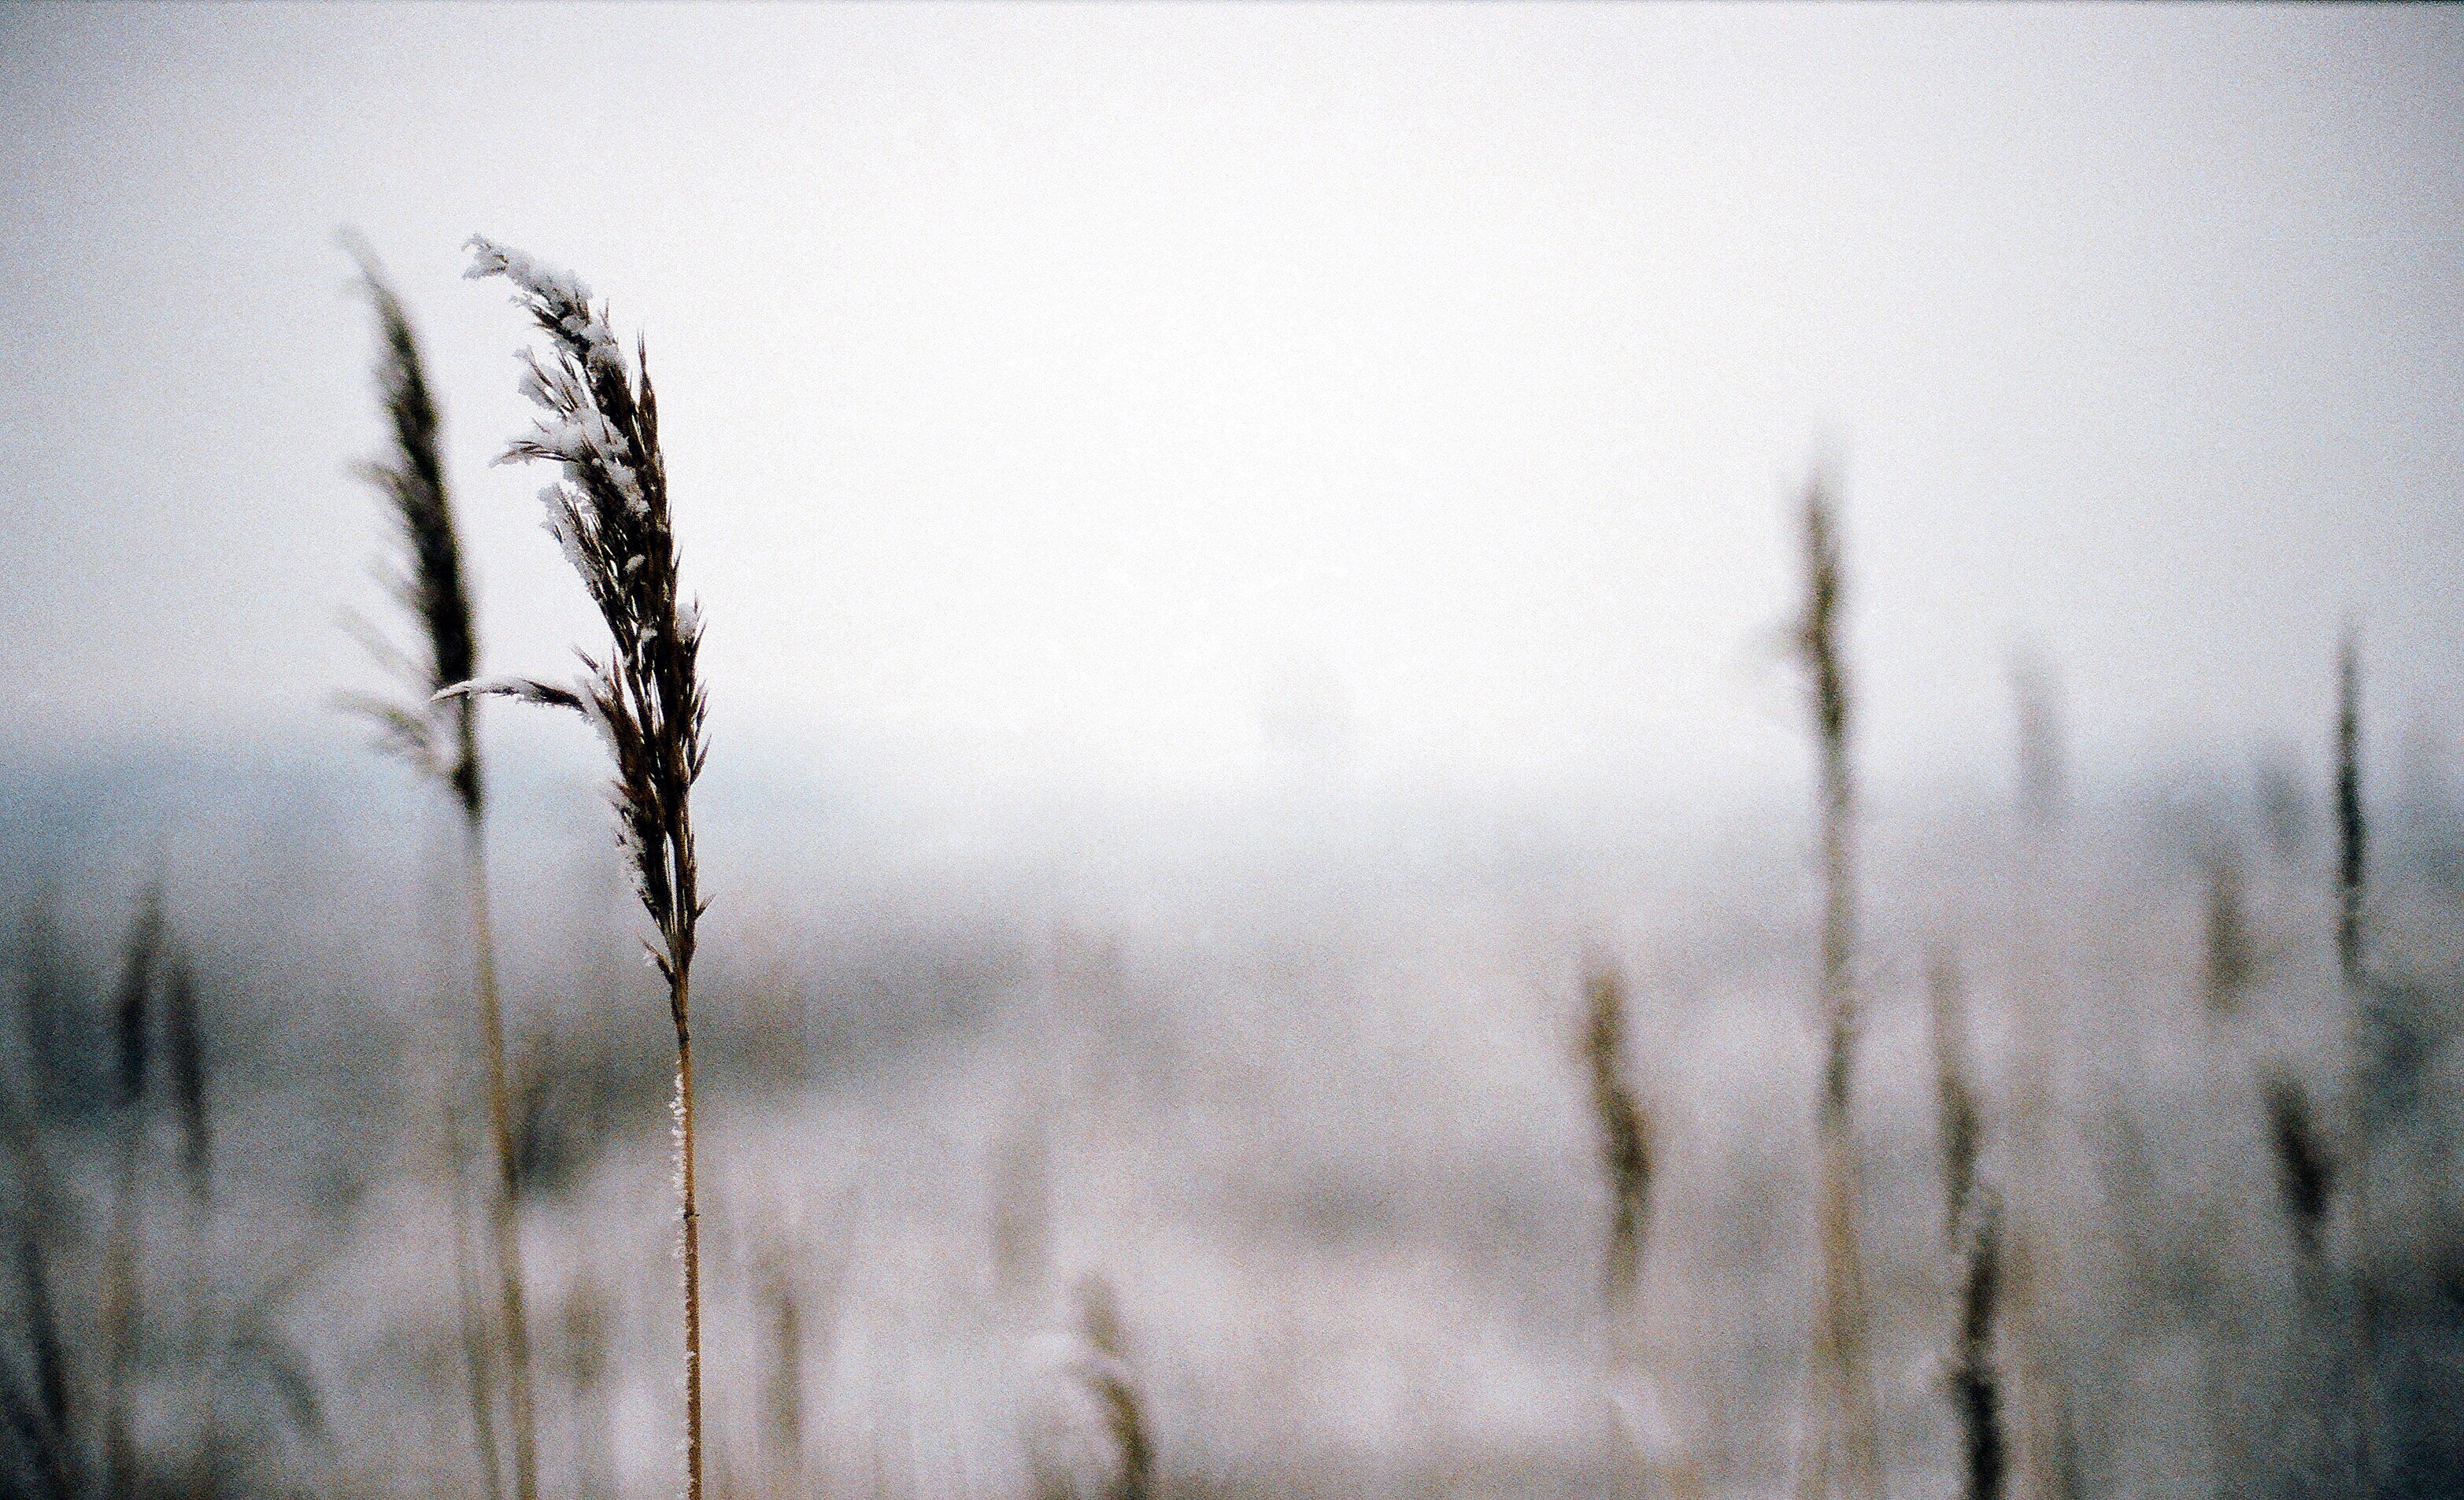
tree, nature, grass, branch, snow, winter, cloud, mist, sunlight, morning, frost, reflection, weather, season, freezing, atmospheric phenomenon, grass family